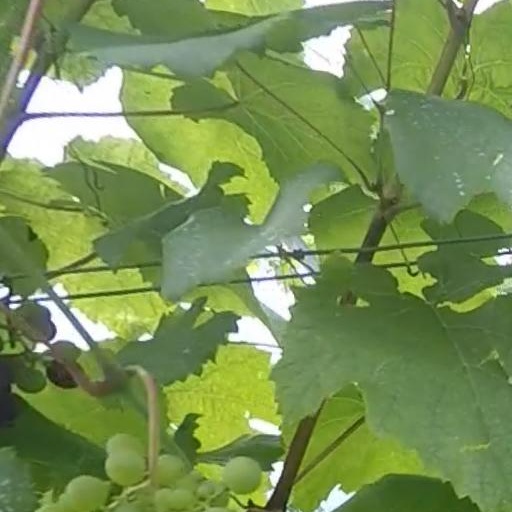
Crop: grape